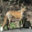
Label: fox